Mountain Parkway Byway

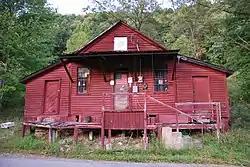
Lowther Store

Just east of Poling is a large rock formation referred to locally as "Hanging Rock." The cliff extends out over and along Replete Road for several hundred feet. Formed of sandstone, the rock was deposited around 313 million years ago and undercut by water erosion from the adjacent Left Fork Holly River.